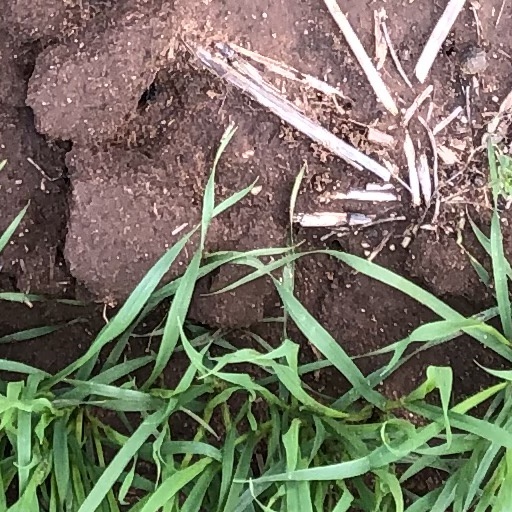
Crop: wheat